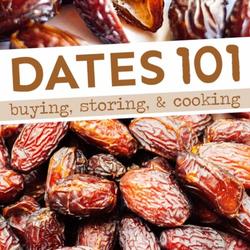
Label: Dates